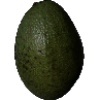
Label: Avocado 1